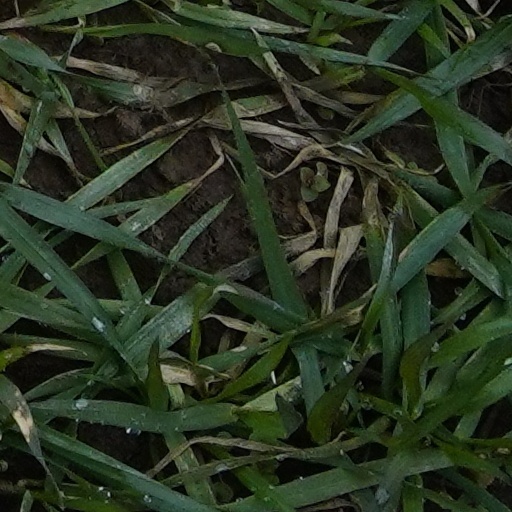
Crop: wheat